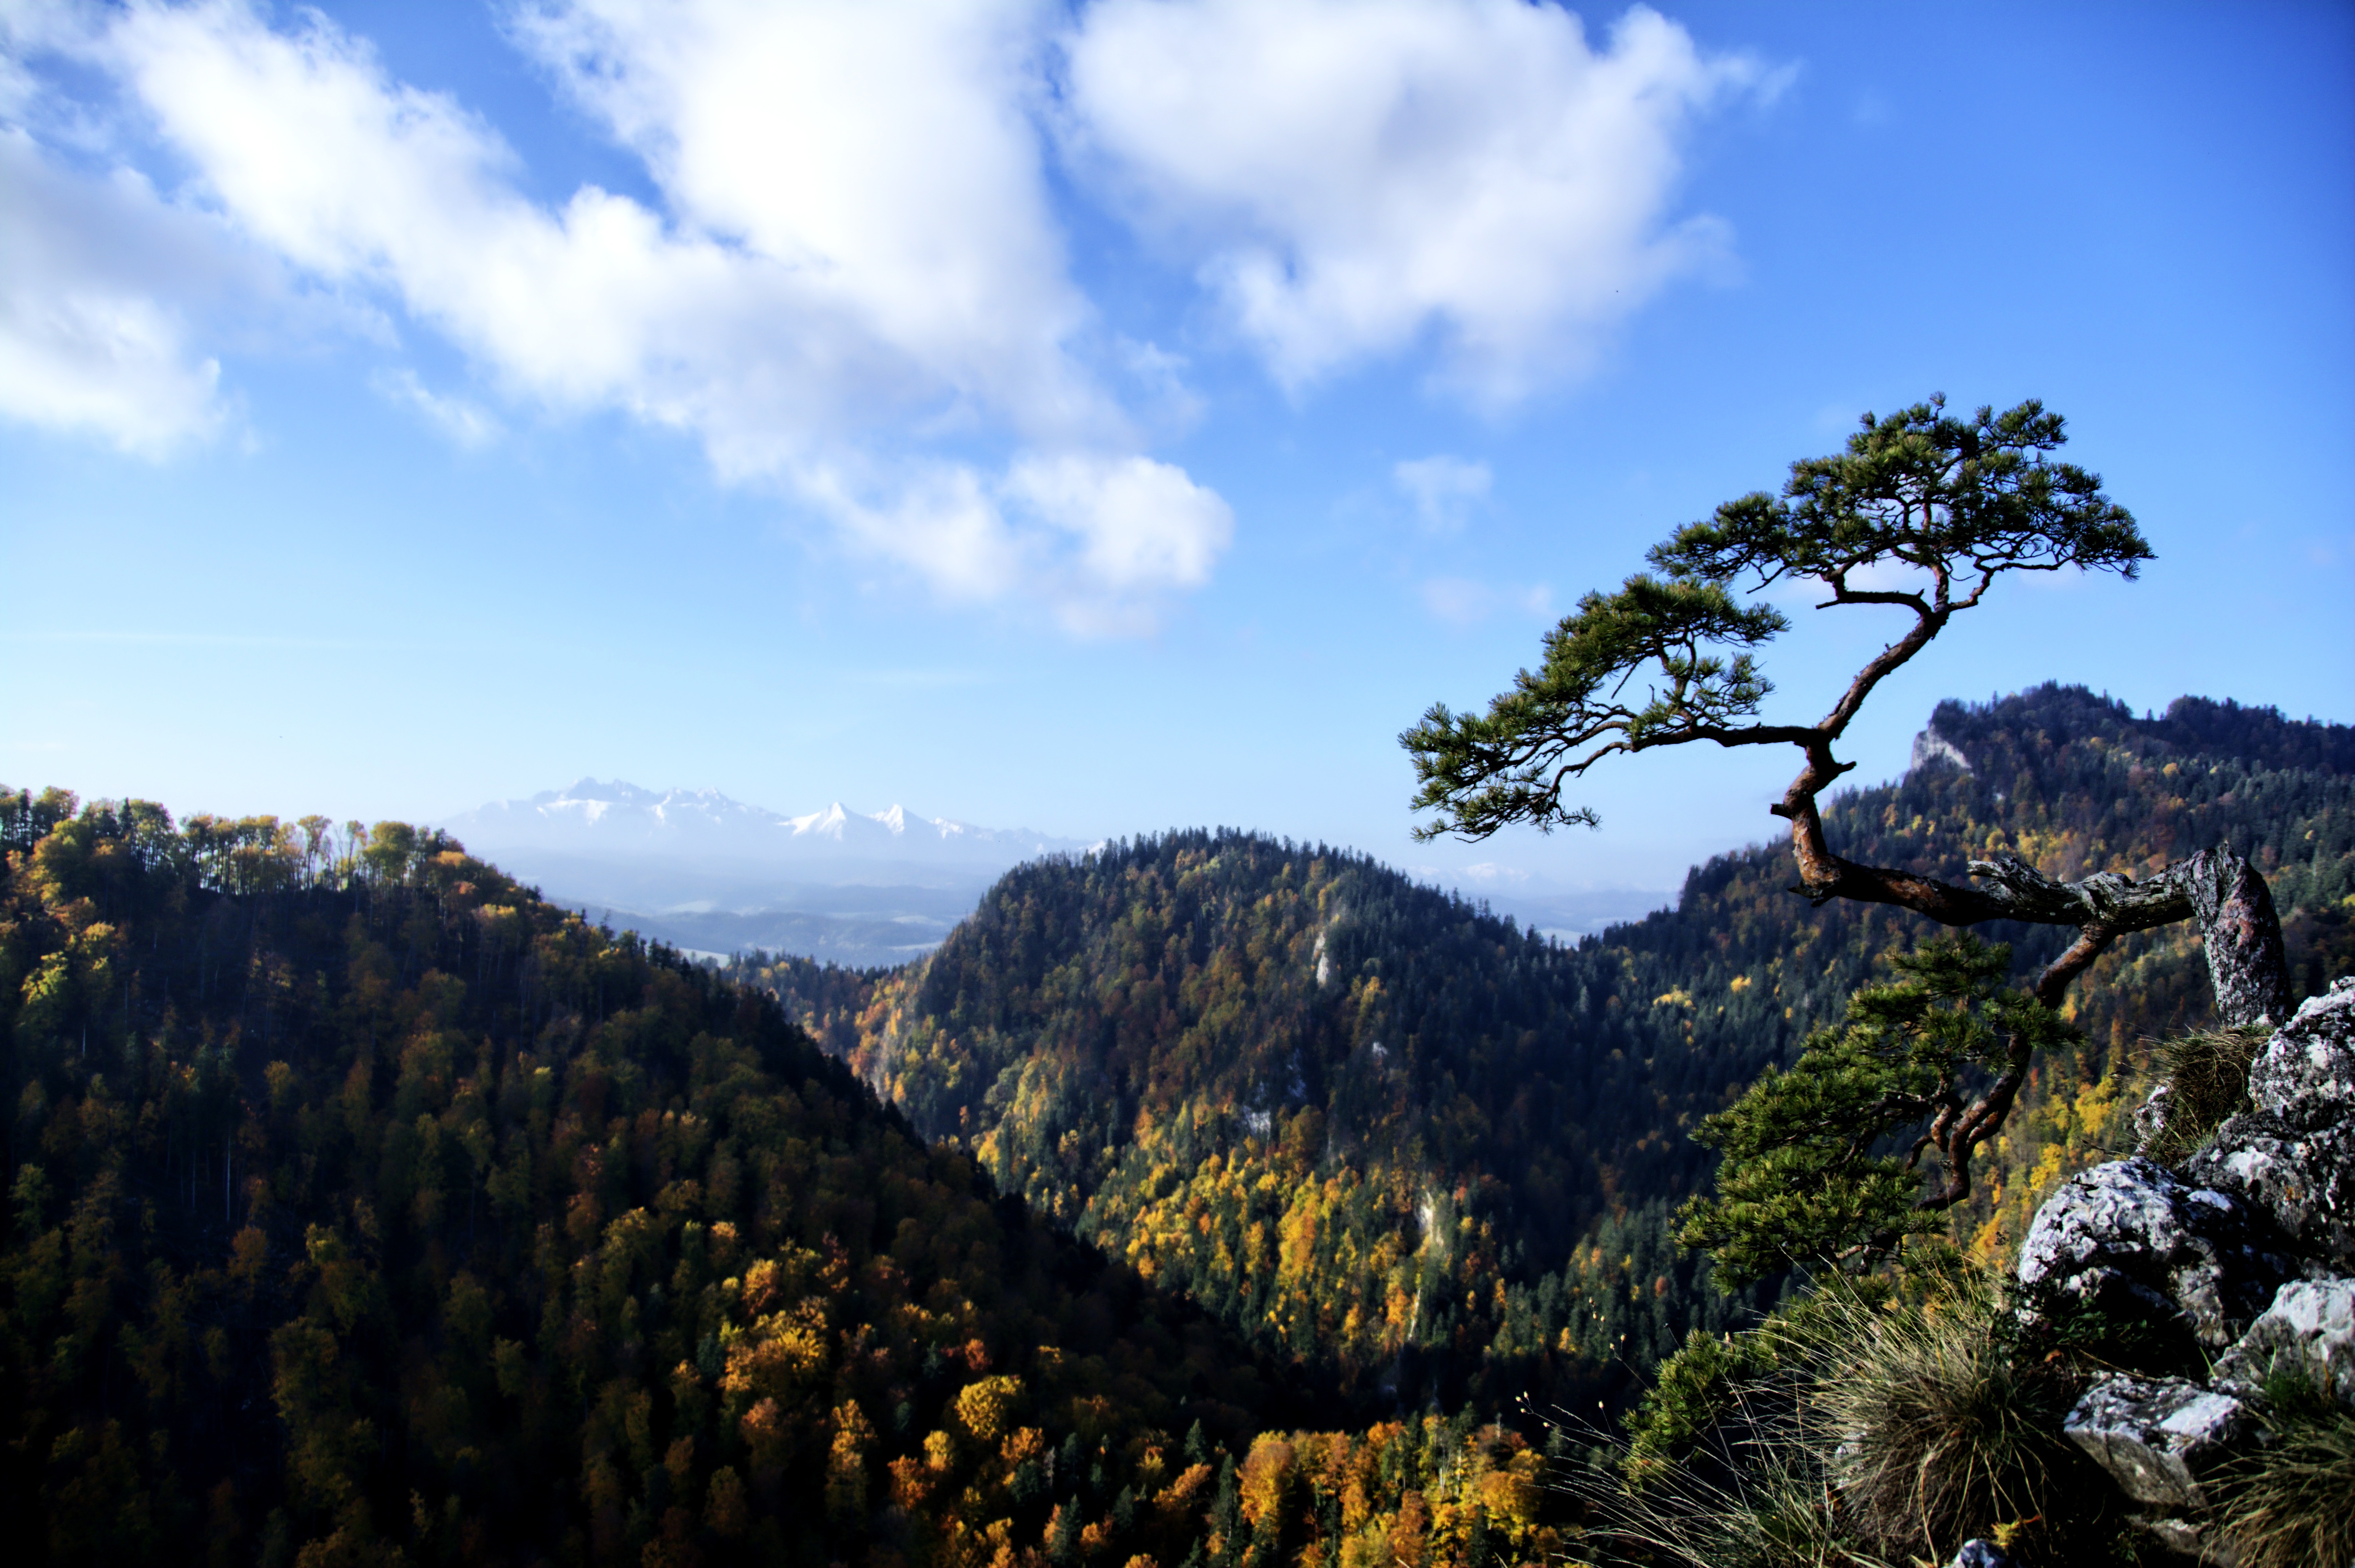
landscape, tree, nature, forest, rock, wilderness, mountain, cloud, plant, sky, trail, leaf, hill, mountain range, pine, autumn, ridge, rocks, mountains, poland, way, habitat, top, ecosystem, the stones, pieniny, landform, malopolska, sokolica, natural environment, geographical feature, woody plant, mountainous landforms, city szczawnica